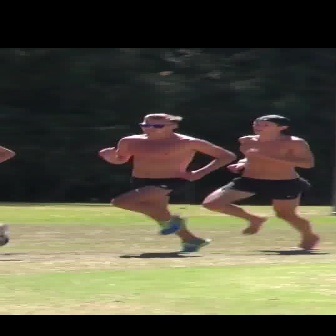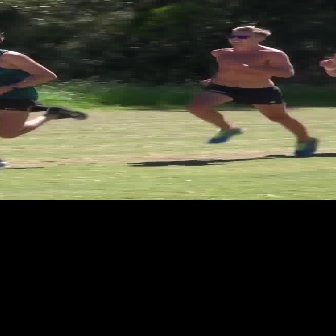
  Please identify the target specified by the bounding box [96,113,235,251] in the first image and locate it in the second image. Return the coordinates in [x_min,y_min,x_max,y_max] format.
Answer: [185,25,316,156]